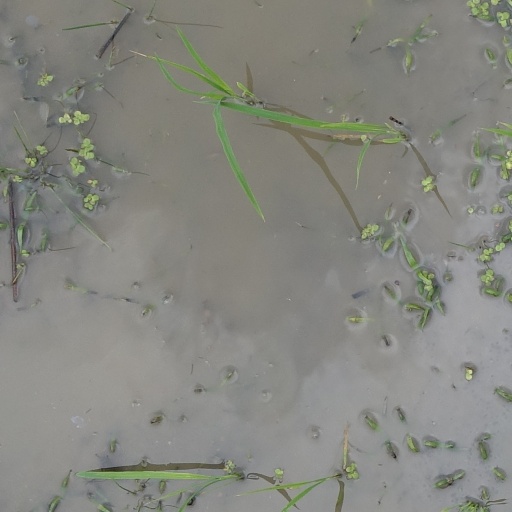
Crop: rice